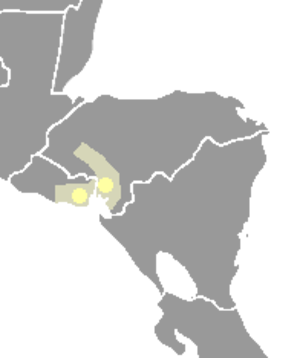
Le peuple lenca est un groupe ethnique mésoaméricain qui occupa une partie du Honduras et du Salvador depuis la période précolombienne. Durant la conquête espagnole les Lencas organisèrent une guerre de résistance qui dura douze ans et se termina par la mort du cacique Lempira.